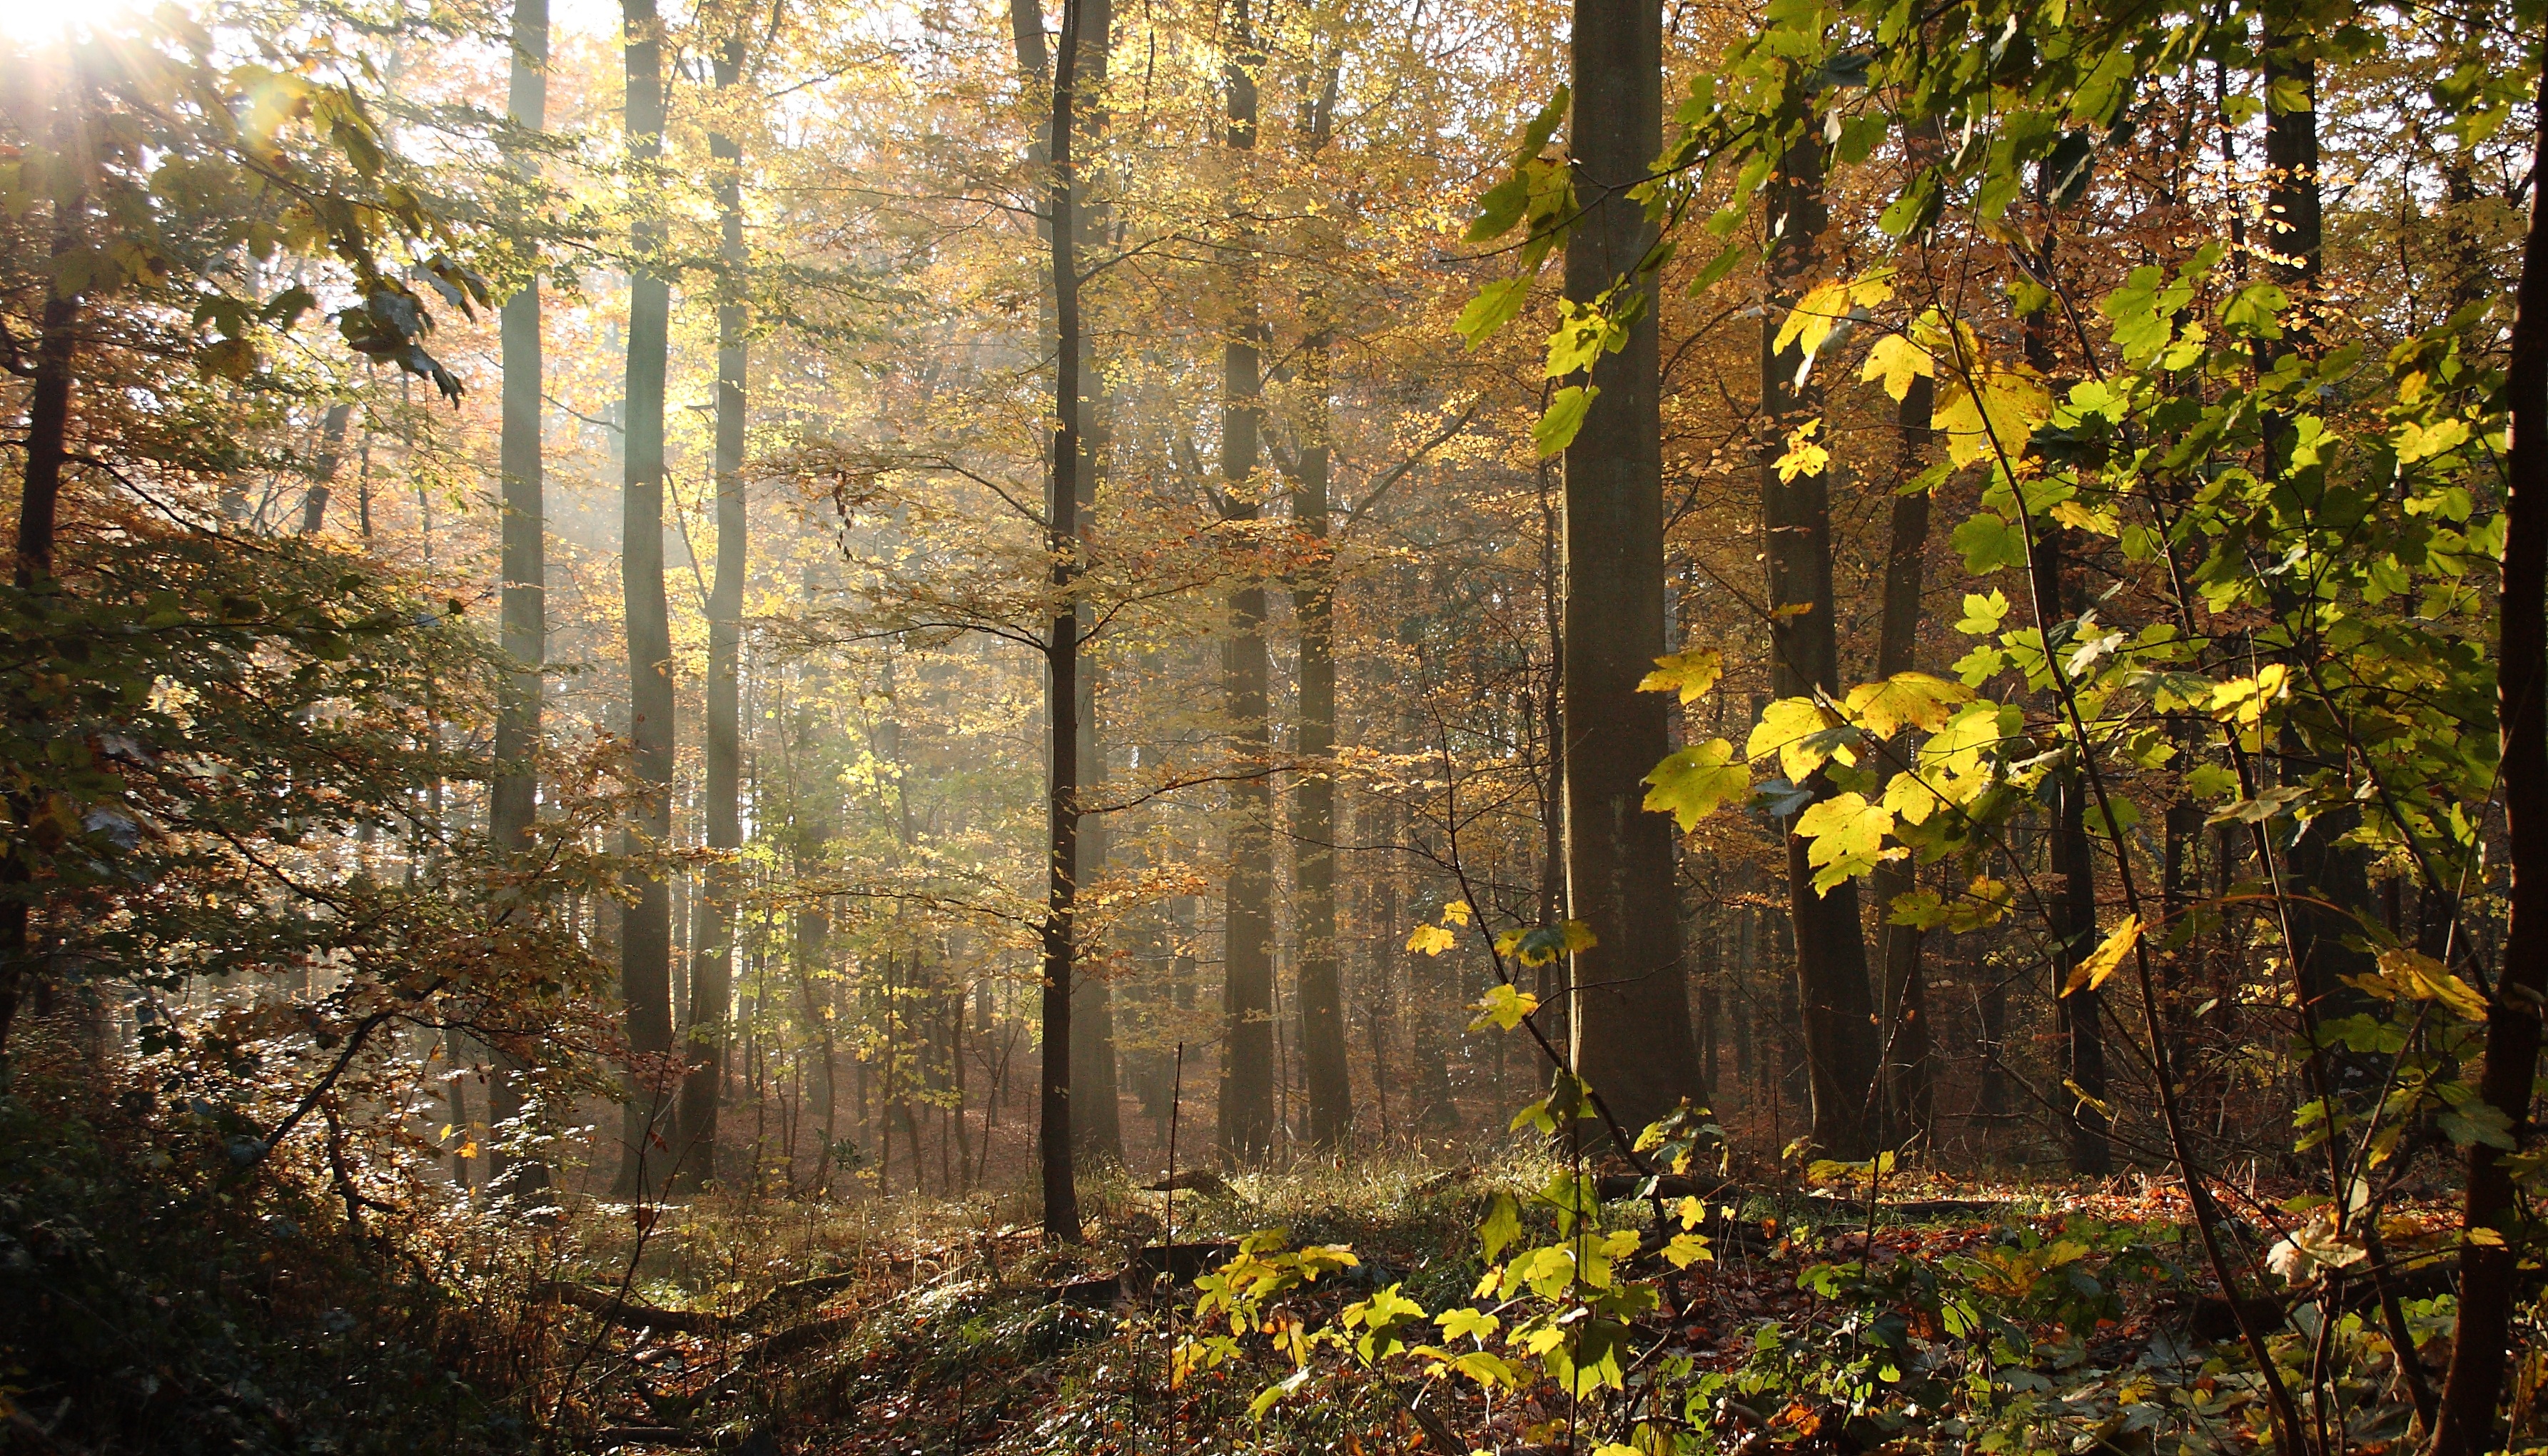
tree, nature, forest, wilderness, branch, sunlight, morning, leaf, natural, autumn, season, trees, deciduous, woodland, habitat, autumn leaves, ecosystem, defoliation, beeches, natural environment, atmospheric phenomenon, woody plant, temperate broadleaf and mixed forest